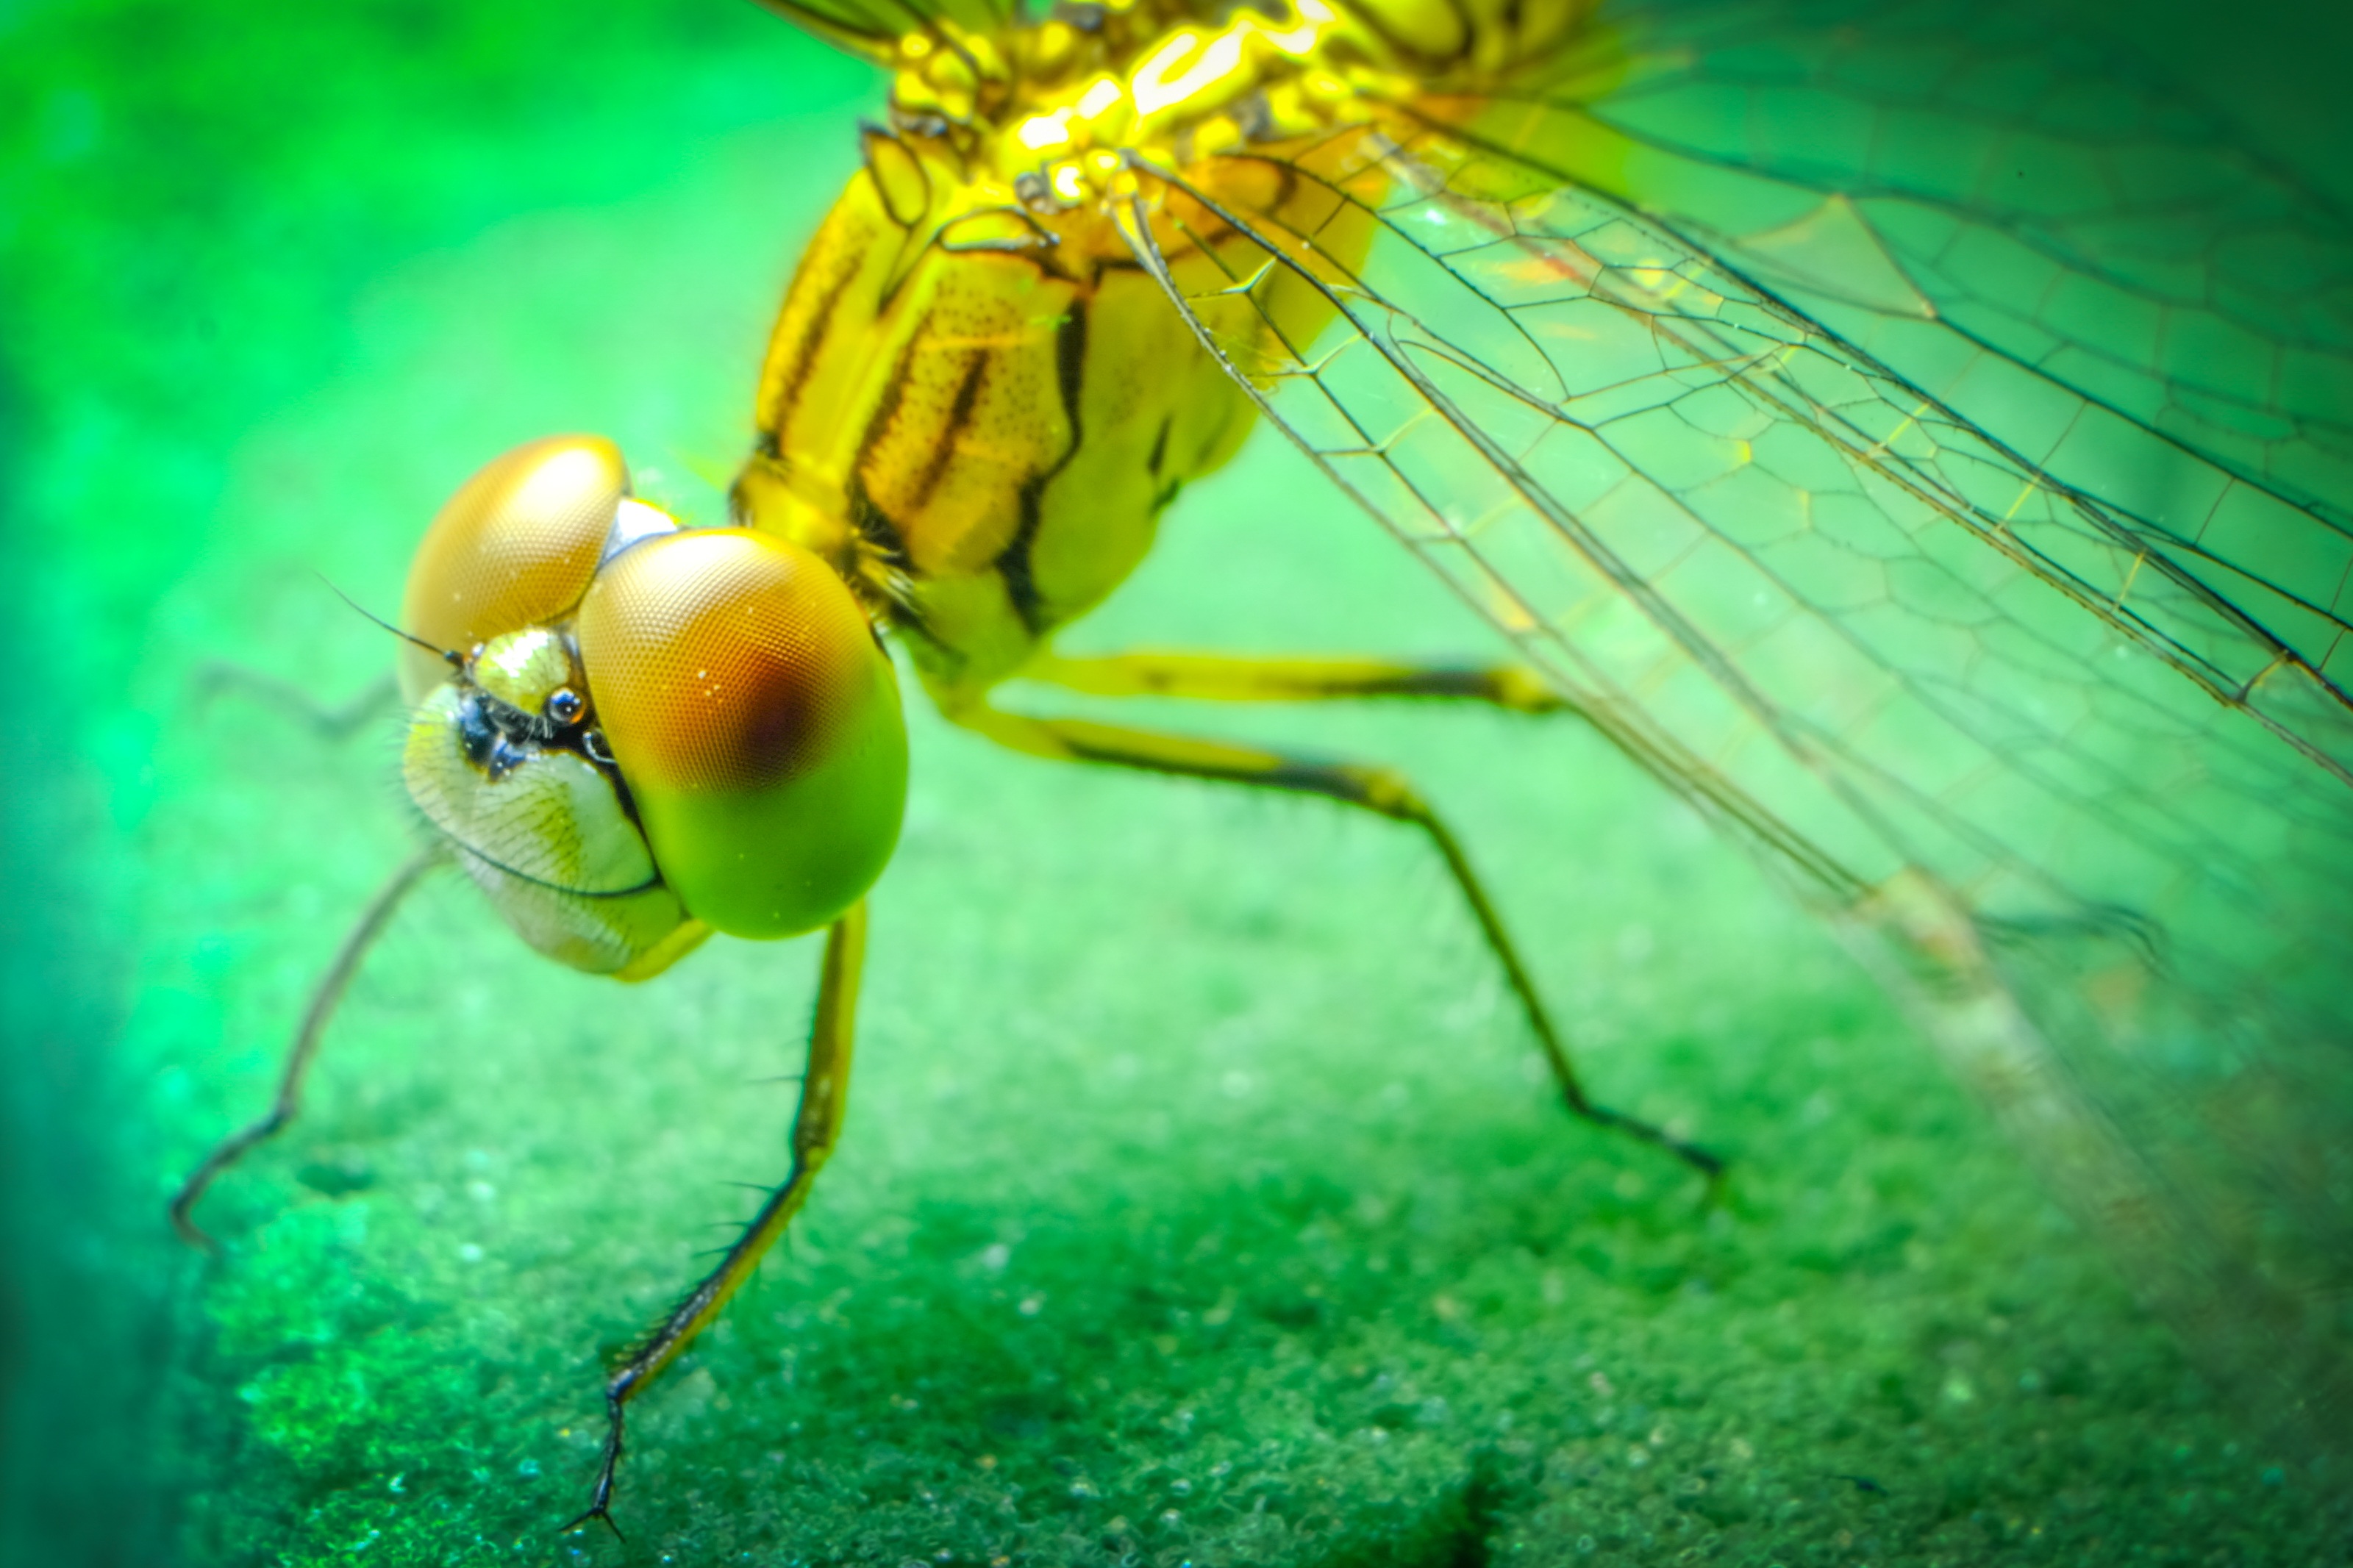
nature, photography, sunlight, flower, fly, green, insect, biology, blue, black, yellow, flora, fauna, invertebrate, close up, eyes, legs, wings, dragonfly, macro photography, dragonflies and damseflies